Alfonso de Bourbon

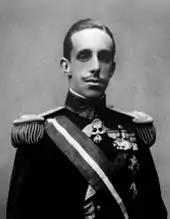
King Alfonso XIII in his youth

Alfonso de Bourbon was born Leon Shafferman in the south of Switzerland, but changed his name in 1968. His family came from Egypt. Morris Shafferman, his adopted father, was also an eccentric, and changed his name to Patrick Stewart. Bourbon attributed his lack of fingers to frostbite. In an interview with the Spanish historian José María Zavala, he claimed to have been born in Lausanne, Switzerland, and left there in the care of Roman Catholic nuns, who informed him that he was the illegitimate son of Alfonso, Count of Covadonga. The Count of Covadonga was the eldest son of King Alfonso XIII of Spain and Victoria Eugenie of Battenberg, and was heir apparent to the Spanish throne under the title of Prince of Asturias until he renounced his succession rights. Bourbon wrote a book about his alleged royal lineage. His physical resemblance to the King, polyglotism, manners, and ceremoniousness convinced many of his acquaintances that he was, in fact, of royal heritage.